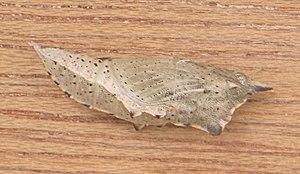
La Piéride de la rave est une espèce de lépidoptères de la famille des Pieridae. Ce petit papillon blanc inféodé aux crucifères est un des plus communs en Europe et en Amérique du Nord.